Maple Grove Cemetery (Queens)

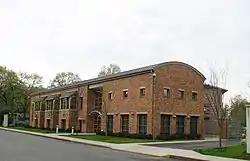
The Center at Maple Grove Cemetery on Kew Gardens Road. It houses the Maple Grove Offices, Celebration Hall, Community Room etc.

Maple Grove Cemetery is a cemetery at 12715 Kew Gardens Road in the Briarwood and Kew Gardens neighborhoods of Queens in New York City, New York, U.S. Founded in 1875, it was added to the National Register of Historic Places in 2004.